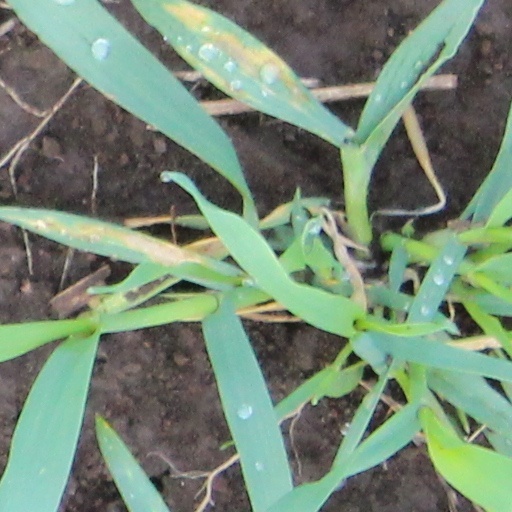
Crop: wheat